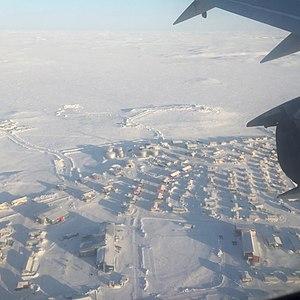
Puvirnituq (Nunavik, QC, Canada)-Vue aérienne du village le 2018-02-07. Au premier plan, à droite, il y a l'école primaire
Puvirnituq est un village nordique du Nunavik situé sur la côte est de la baie d'Hudson, à l'ouest de la péninsule d'Ungava, dans le Nord-du-Québec, au Québec, au Canada.